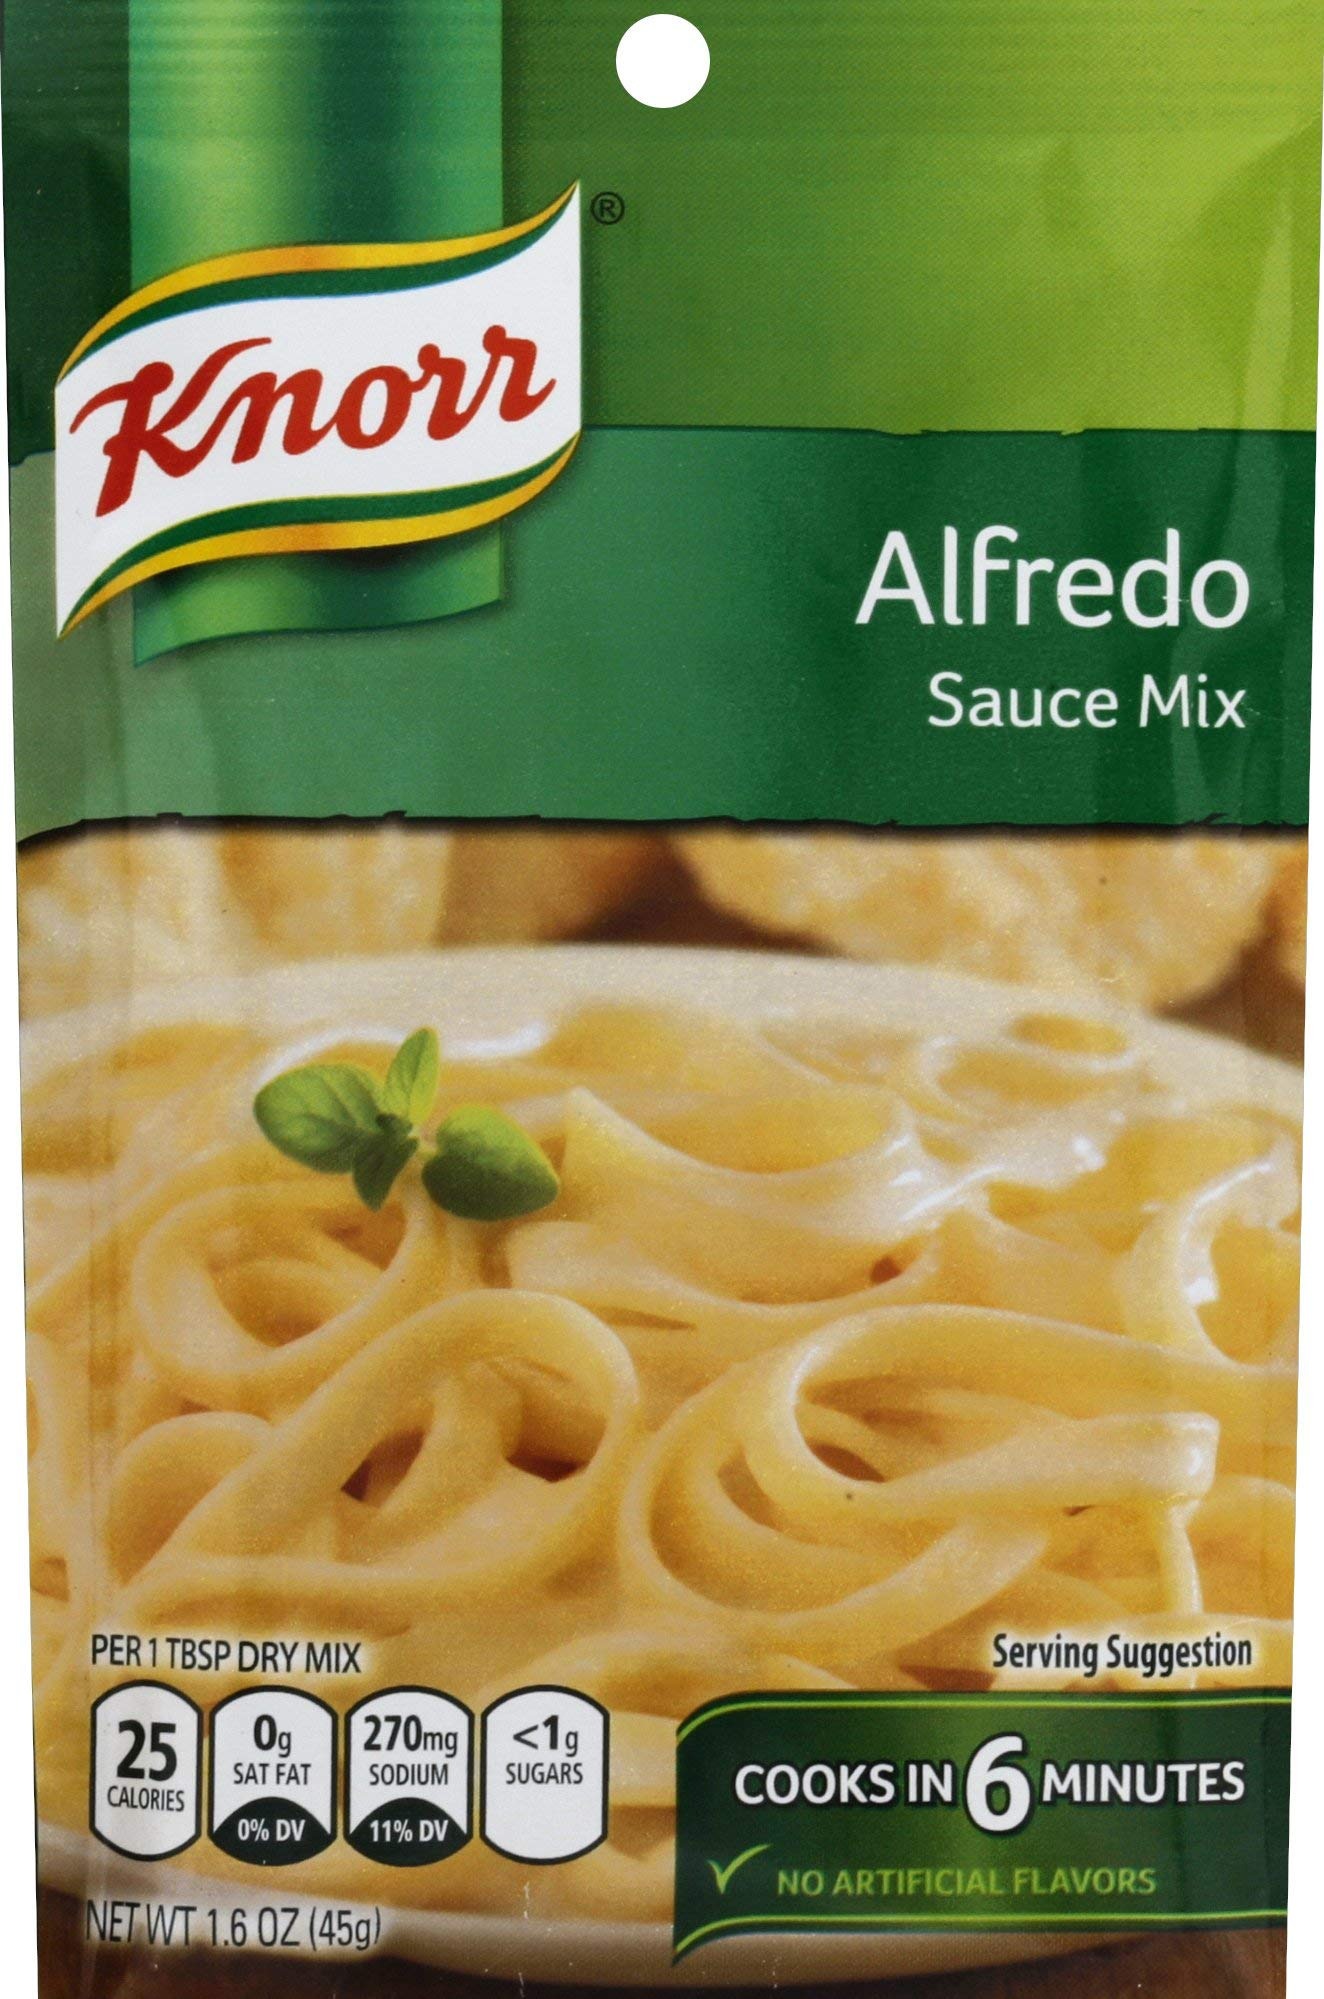
Item Name: Knorr Bouillon Sauce Mix, Alfredo, 1.60-Ounce (Pack of 12)
Bullet Point: 1.6 Ounces
Value: 19.0
Unit: oz

Price: 1.995